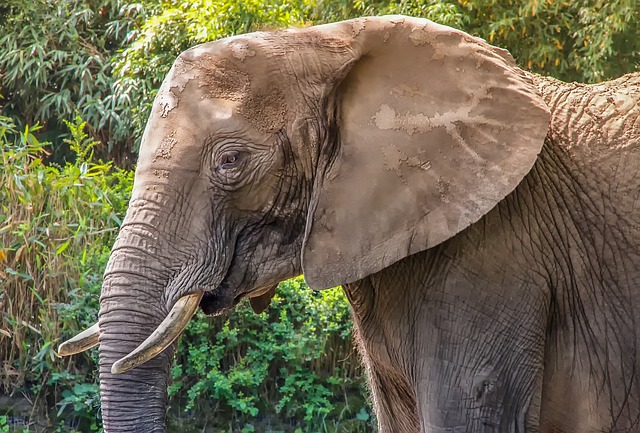
Label: elephant